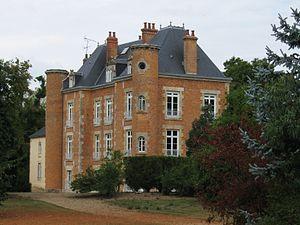
Château de la Motte, Saint-Cyr-en-Val, Loiret, France
Saint-Cyr-en-Val est une commune française située dans le département du Loiret en région Centre-Val de Loire.
La liste des châteaux du Loiret recense de manière non exhaustive les châteaux au sens large du terme situés sur le territoire du département français du Loiret en région Centre-Val de Loire.